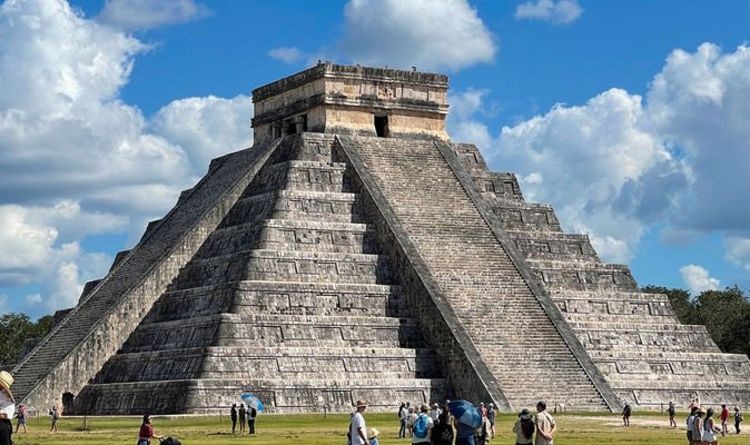
Landmark: Chichen Itza